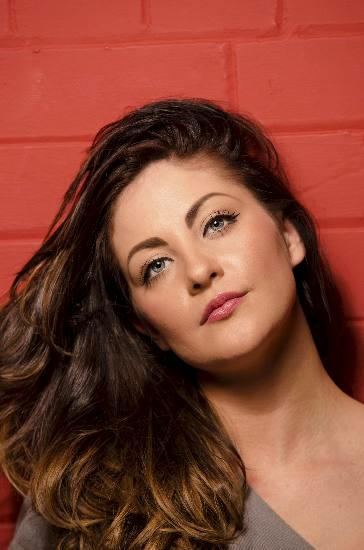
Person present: Yes